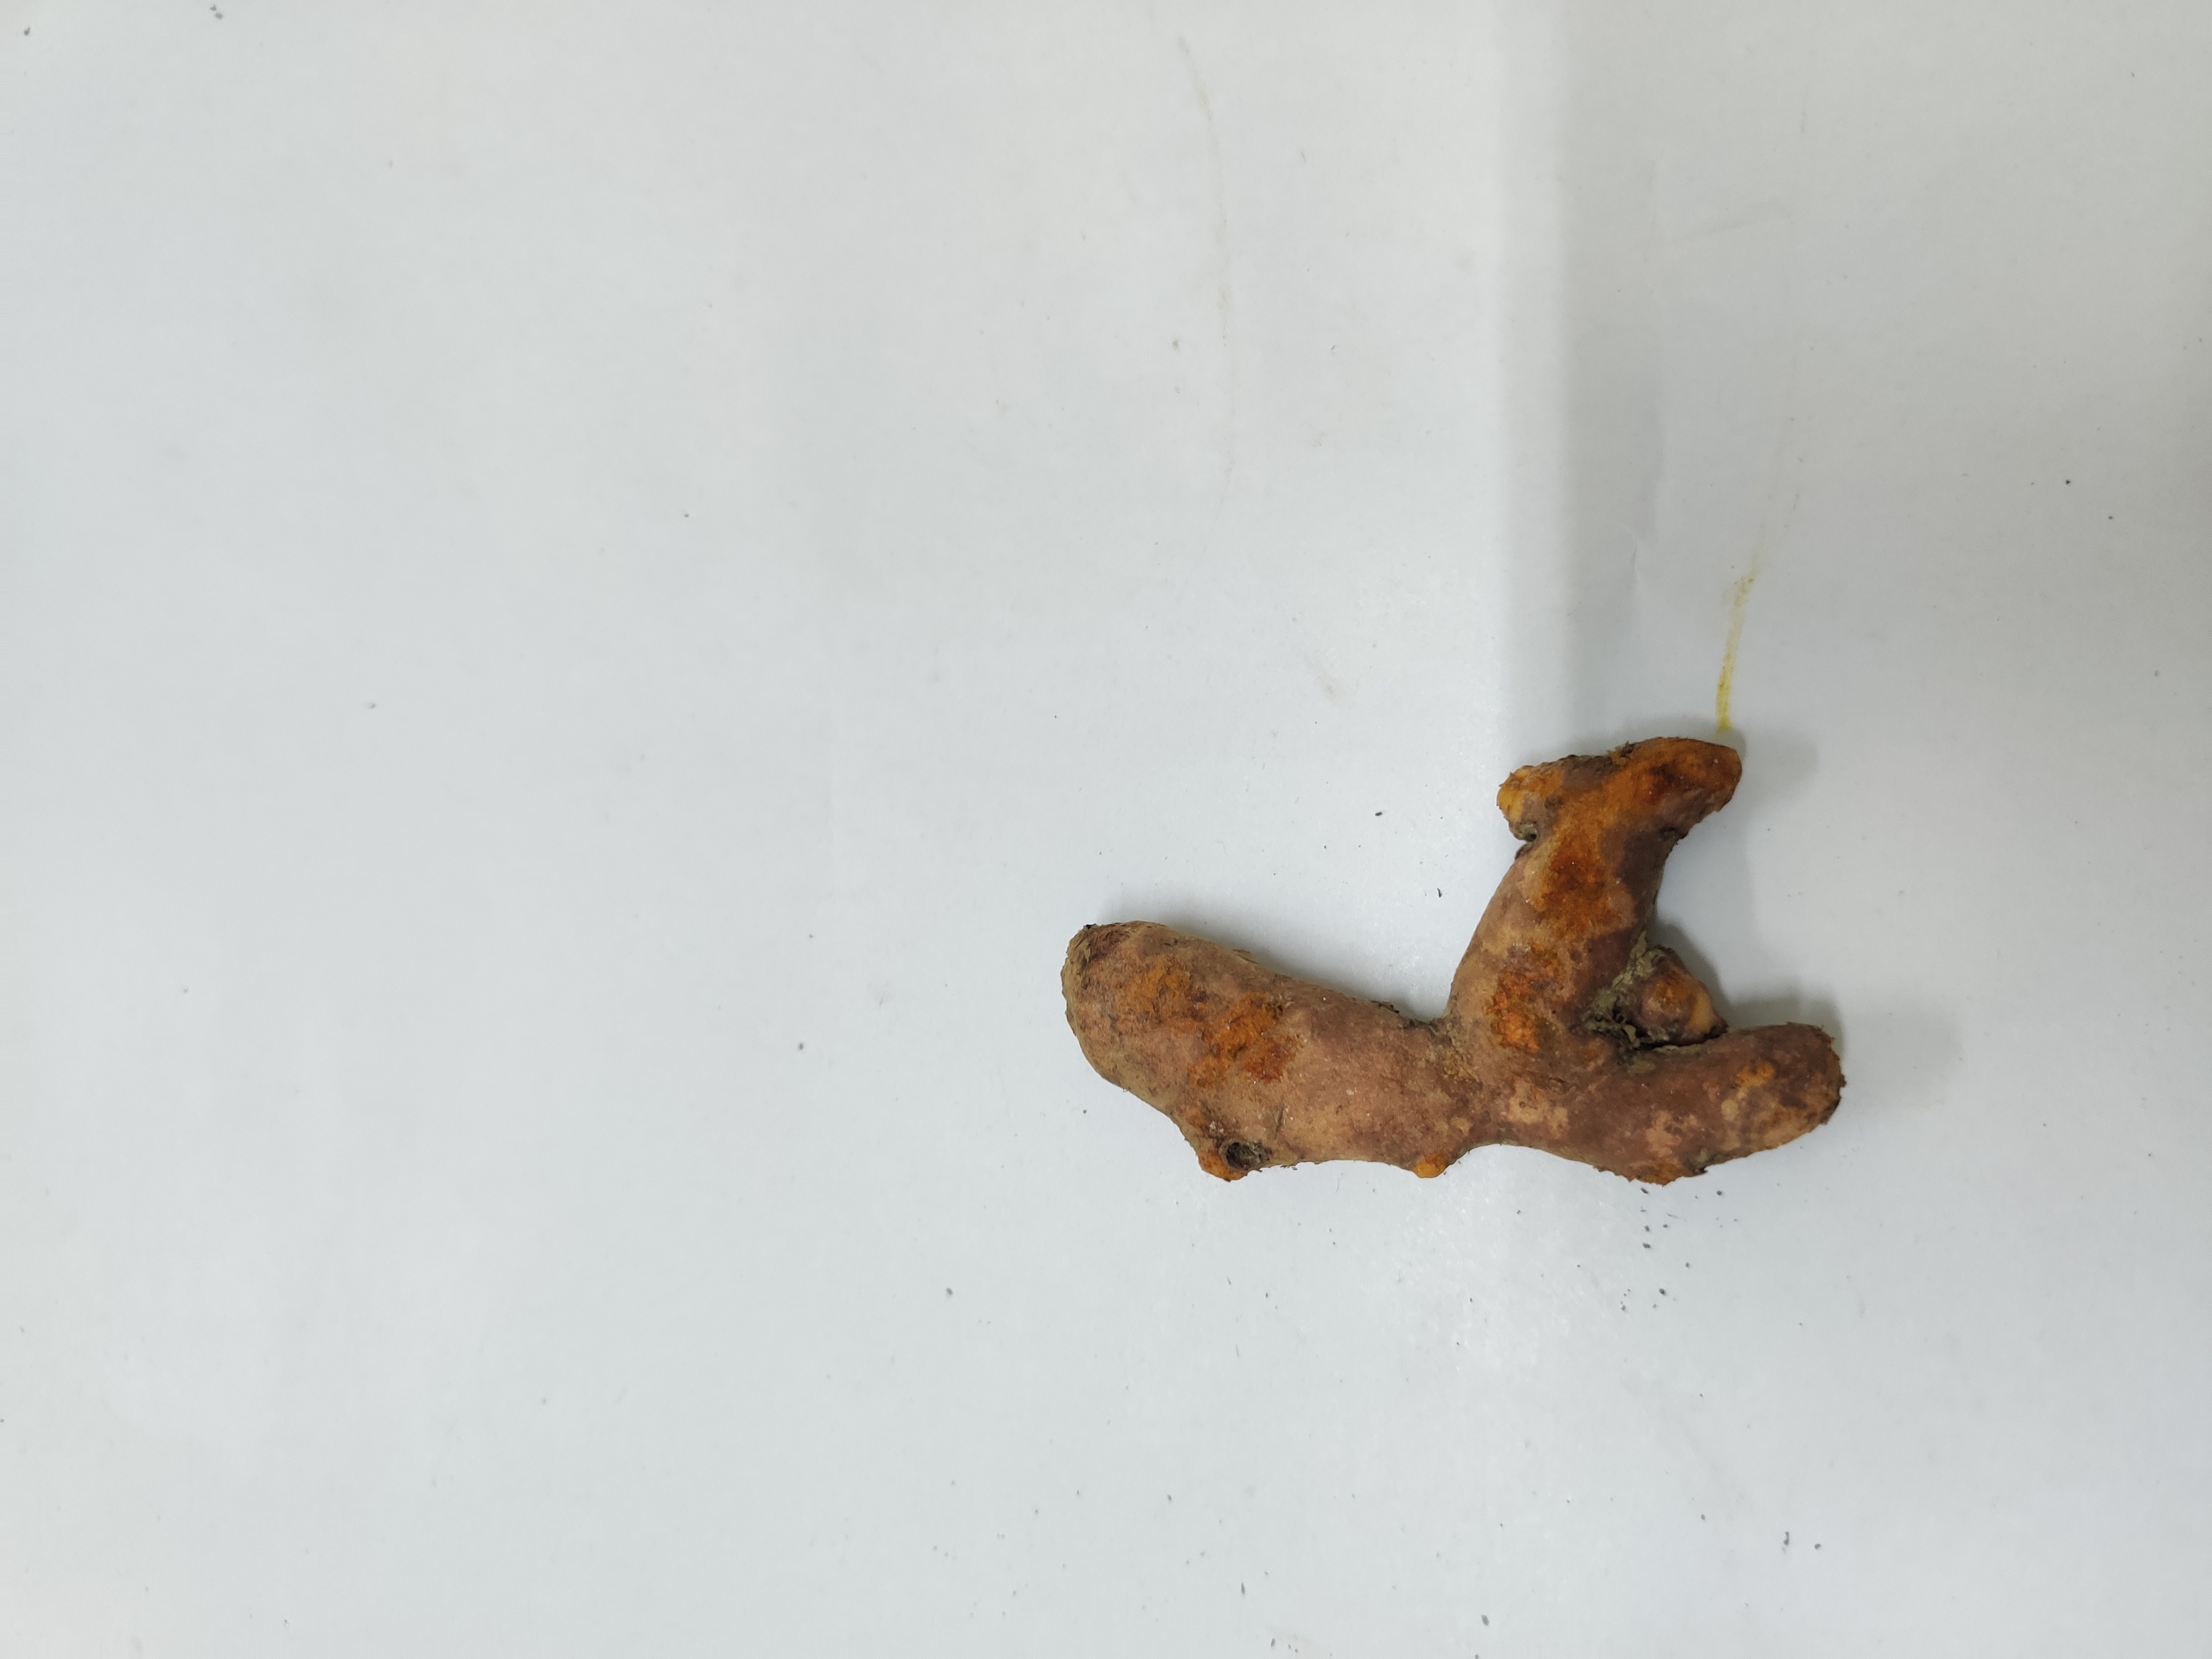
Crop: Turmeric
Condition: Damaged